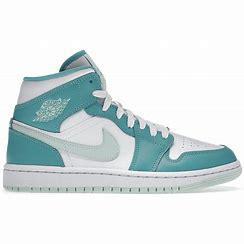
Brand: Jordan
Model: kg Air Jordan 1 Mid